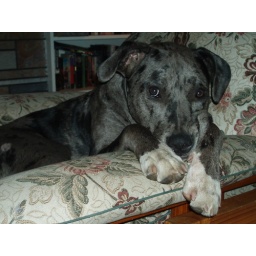
she the cutest puppy in the world! her chair looks a bit worse for wear now though..